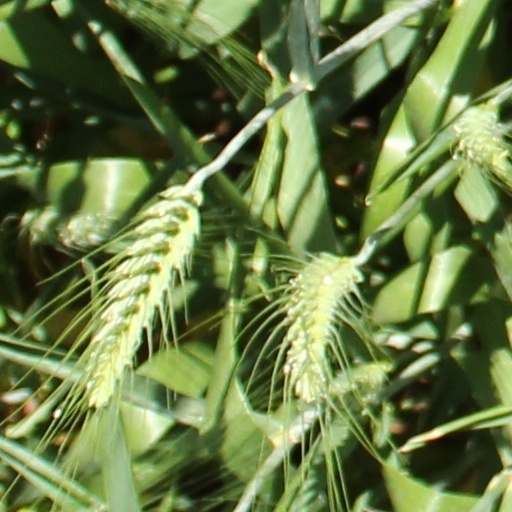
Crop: wheat